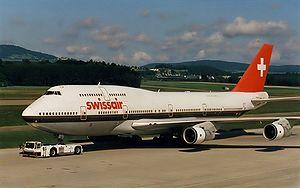
Le Boeing 747 est un avion de ligne à réaction américain à fuselage large construit depuis 1969 par Boeing, souvent désigné par son surnom, Jumbo Jet ou Reine des Ciels. Sa « bosse » caractéristique à l'avant du fuselage fait du 747 un appareil particulièrement reconnaissable. Le 747 est également le premier avion de ligne à fuselage large. Construit aux États-Unis par le groupe Boeing Commercial Airplanes, le 747 dans sa première version a une capacité deux fois et demi supérieure à celle du Boeing 707 qui est l'un des grands avions commerciaux des années 1960. Effectuant son premier vol le 9 février 1969 et mis en service en janvier 1970, le 747 détient pendant 37 ans le record de la capacité de passagers, jusqu'à l'arrivée de l'Airbus A380.
Swissair était la compagnie aérienne nationale suisse. Elle a été fondée en 1931 par Balz Zimmermann et par le pionnier de l’aviation Walter Mittelholzer. SAirGroup fait faillite le 2 octobre 2001 et cesse son activité en mars 2002. La compagnie arborait la croix suisse comme marque distinctive.